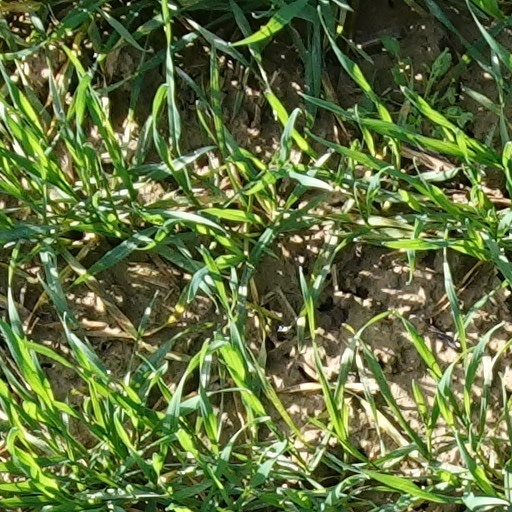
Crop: wheat